Fallowfield Stadium

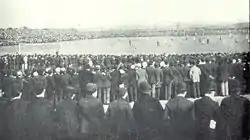
During the 1893 FA Cup final

The stadium came to national attention on 26 March 1893 during the FA Cup final between Wolverhampton Wanderers and Everton which Wolverhampton Wanderers won 1–0. With a capacity of 15,000 the attendance of 45,000 meant the majority of spectators had no view of the match. The stadium hosted the second 1899 FA Cup semi-final replay between Sheffield United and Liverpool, the match had to be abandoned due to a crush in the crowd.